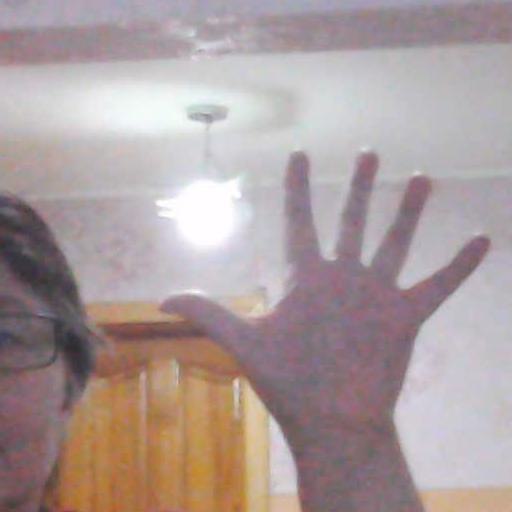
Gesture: palm